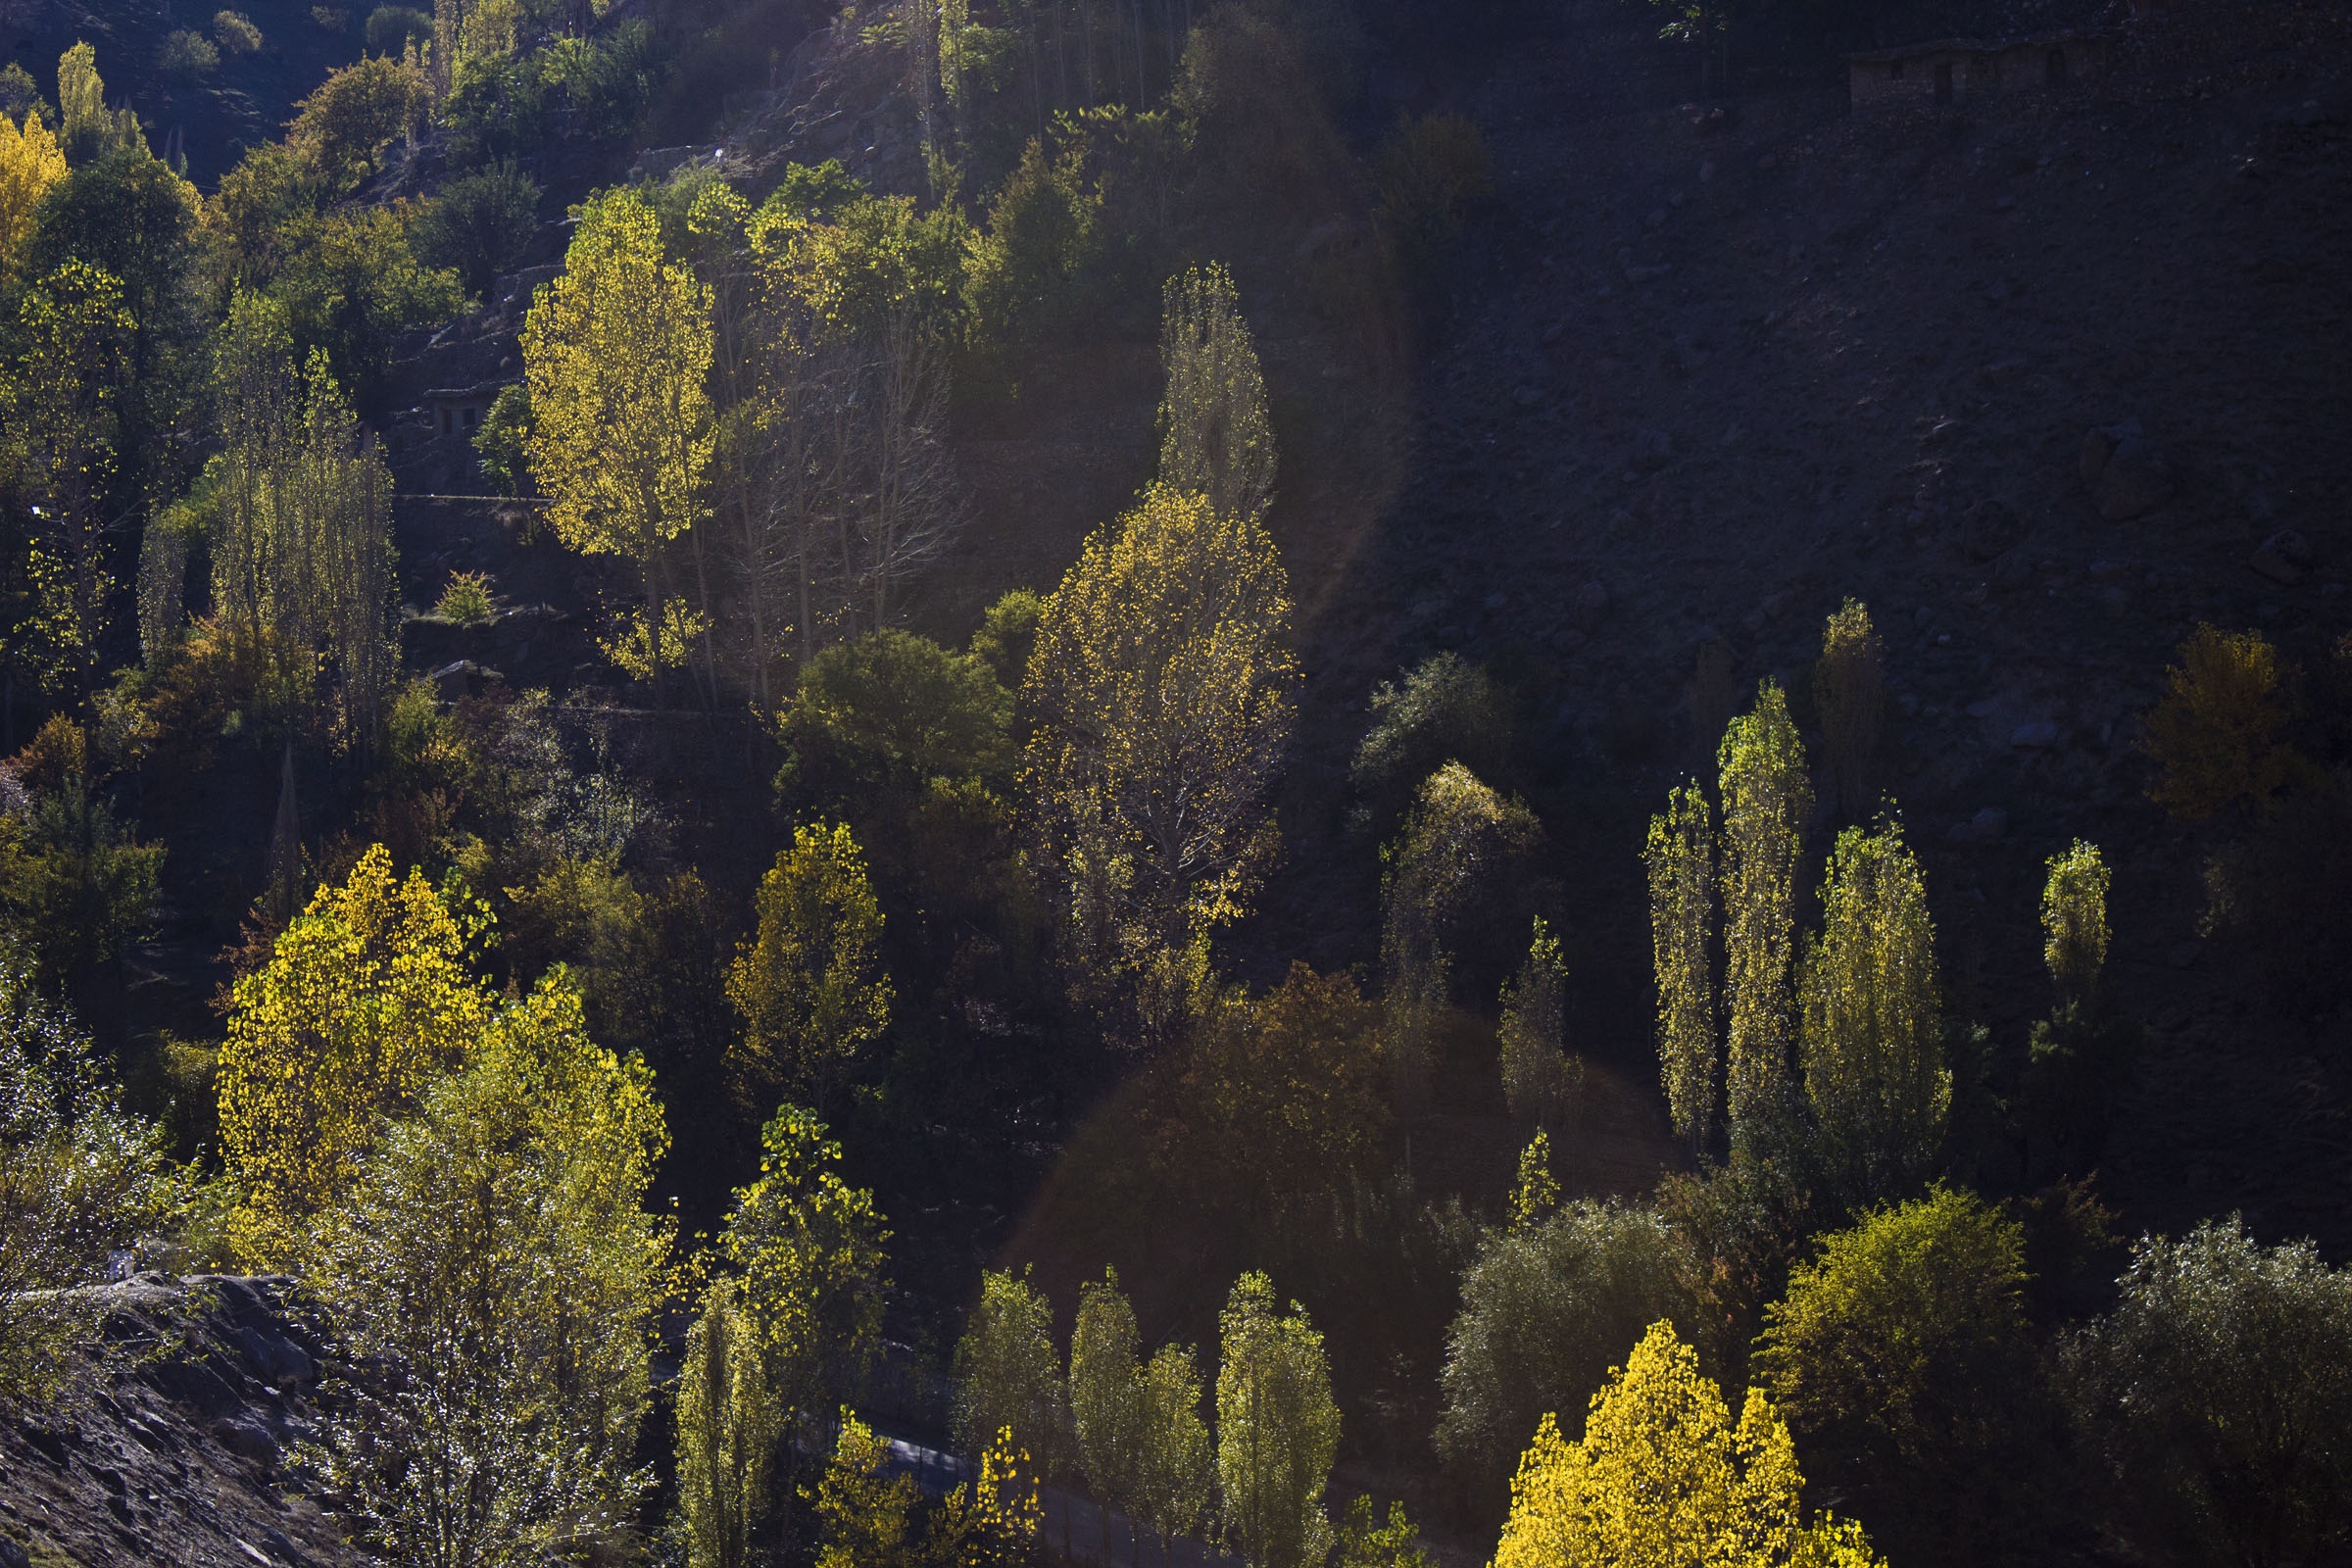
landscape, tree, nature, forest, wilderness, mountain, plant, night, sunlight, leaf, flower, green, reflection, jungle, autumn, shadow, season, woods, rainforest, woodland, habitat, ecosystem, dark forest, natural environment, geographical feature, atmospheric phenomenon, woody plant, computer wallpaper